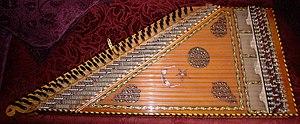
La musique arabo-andalouse ou musique « andalouse »’ ou bien musique mauro-andalouse’, aussi appelée al musiqa al andalusiya, ou gharnati, çanâa et malouf pour les variantes régionales et chaàbi, hawzi pour les genres dérivés en Algérie, al-ala, tarab al-andaloussi, tarab al-ala, al-andaloussi, gharnati, melhoun ou chgouri au Maroc, malouf en Tunisie et en Libye est un genre musical profane, classique ou savant, du Maghreb, distinct de la musique arabe classique pratiquée au Moyen-Orient et en Égypte.
Salé est une ville et commune du Maroc, chef-lieu de la préfecture de Salé, au sein de la région de Rabat-Salé-Kénitra. Elle est située au bord de l'océan Atlantique, sur la rive droite de l'embouchure du Bouregreg, en face de la capitale nationale Rabat. Ceci explique que les deux villes soient parfois qualifiées de « villes jumelles », mais chacune dispose de ses traditions et de son histoire propres. En 2014, la commune comptait 982 163 habitants. Salé est reliée à Rabat par plusieurs ponts dont le pont Hassan II est le plus utilisé.
Le kanoun, aussi appelé « kanonaki » ou « kalong », est un instrument à cordes pincées de la famille des cithares sur table, très répandu dans le monde arabe, le monde iranien, en Asie du Sud-Ouest ainsi qu'en Grèce et dans le Turkestan, à ne pas confondre avec le santour, dont les cordes sont frappées. Son nom dériverait du grec « κανών », qui était aussi le nom donné à un instrument monocorde destiné à l’étude des intervalles en musique et connu déjà de Pythagore.
La musique syrienne a une très longue histoire derrière elle. Véritable carrefour culturel, nichée au cœur du monde arabe, elle abrite néanmoins certainement les plus anciens chants chrétiens mais aussi une présence discrète de communautés juive ou kurde aux traditions musicales anciennes, notamment influencées par la musique araméenne. Quant à la musique arabe, elle y a développé l'un de ses styles les plus fins en relation avec celui de l’Égypte et en concurrence avec celui de l’Irak notamment pour le chant et le luth ; c'est tout naturellement à la mosquée qu'échoit ici la formation des chanteurs classiques.